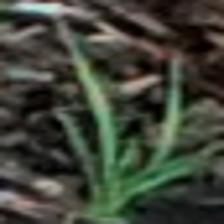
Label: single